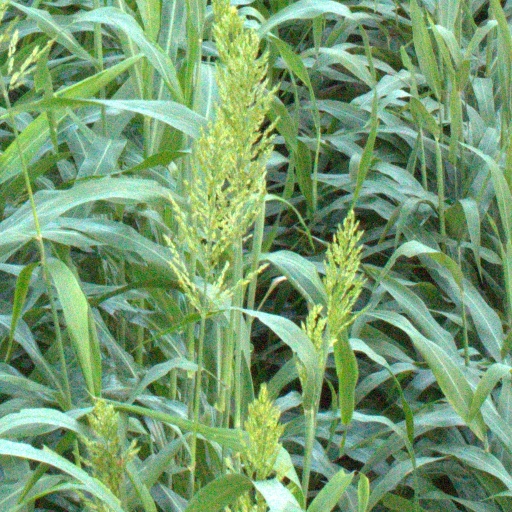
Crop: sorghum